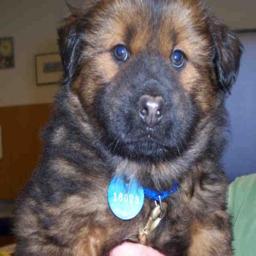
Animal: dogs